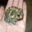
Label: frog